Ocotlán de Morelos

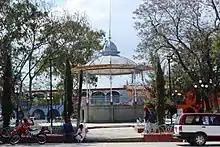
Kiosk in the main plaza

The city can seem like an ordinary and even empty town at first glance. However, because of its geographic location on the south end of the Central Valleys region of Oaxaca, the city is a distribution center for local towns and smaller cities such as Santa Lucía Miahuatlán. It is also a point of transit for those traveling between the state capital and the coast, a role that will be enforced with the completion of the new modern highway. One reason the area is relatively quiet is that for many years, until recently, its churches, monastery, plazas and gardens lay unkempt against the effects of the sun and time, as well as vandalism. Most of the restoration work was sponsored by artist Rodolfo Morales, a native of Ocotlán.